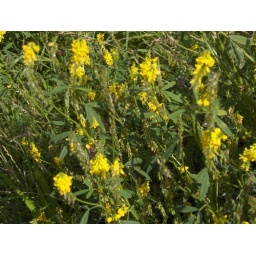
Spires of yellow flowers in late summer. Grows by old fields, once used as a forage crop.